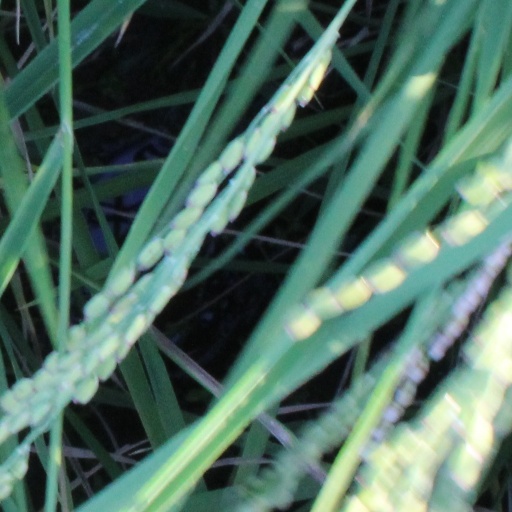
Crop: rice